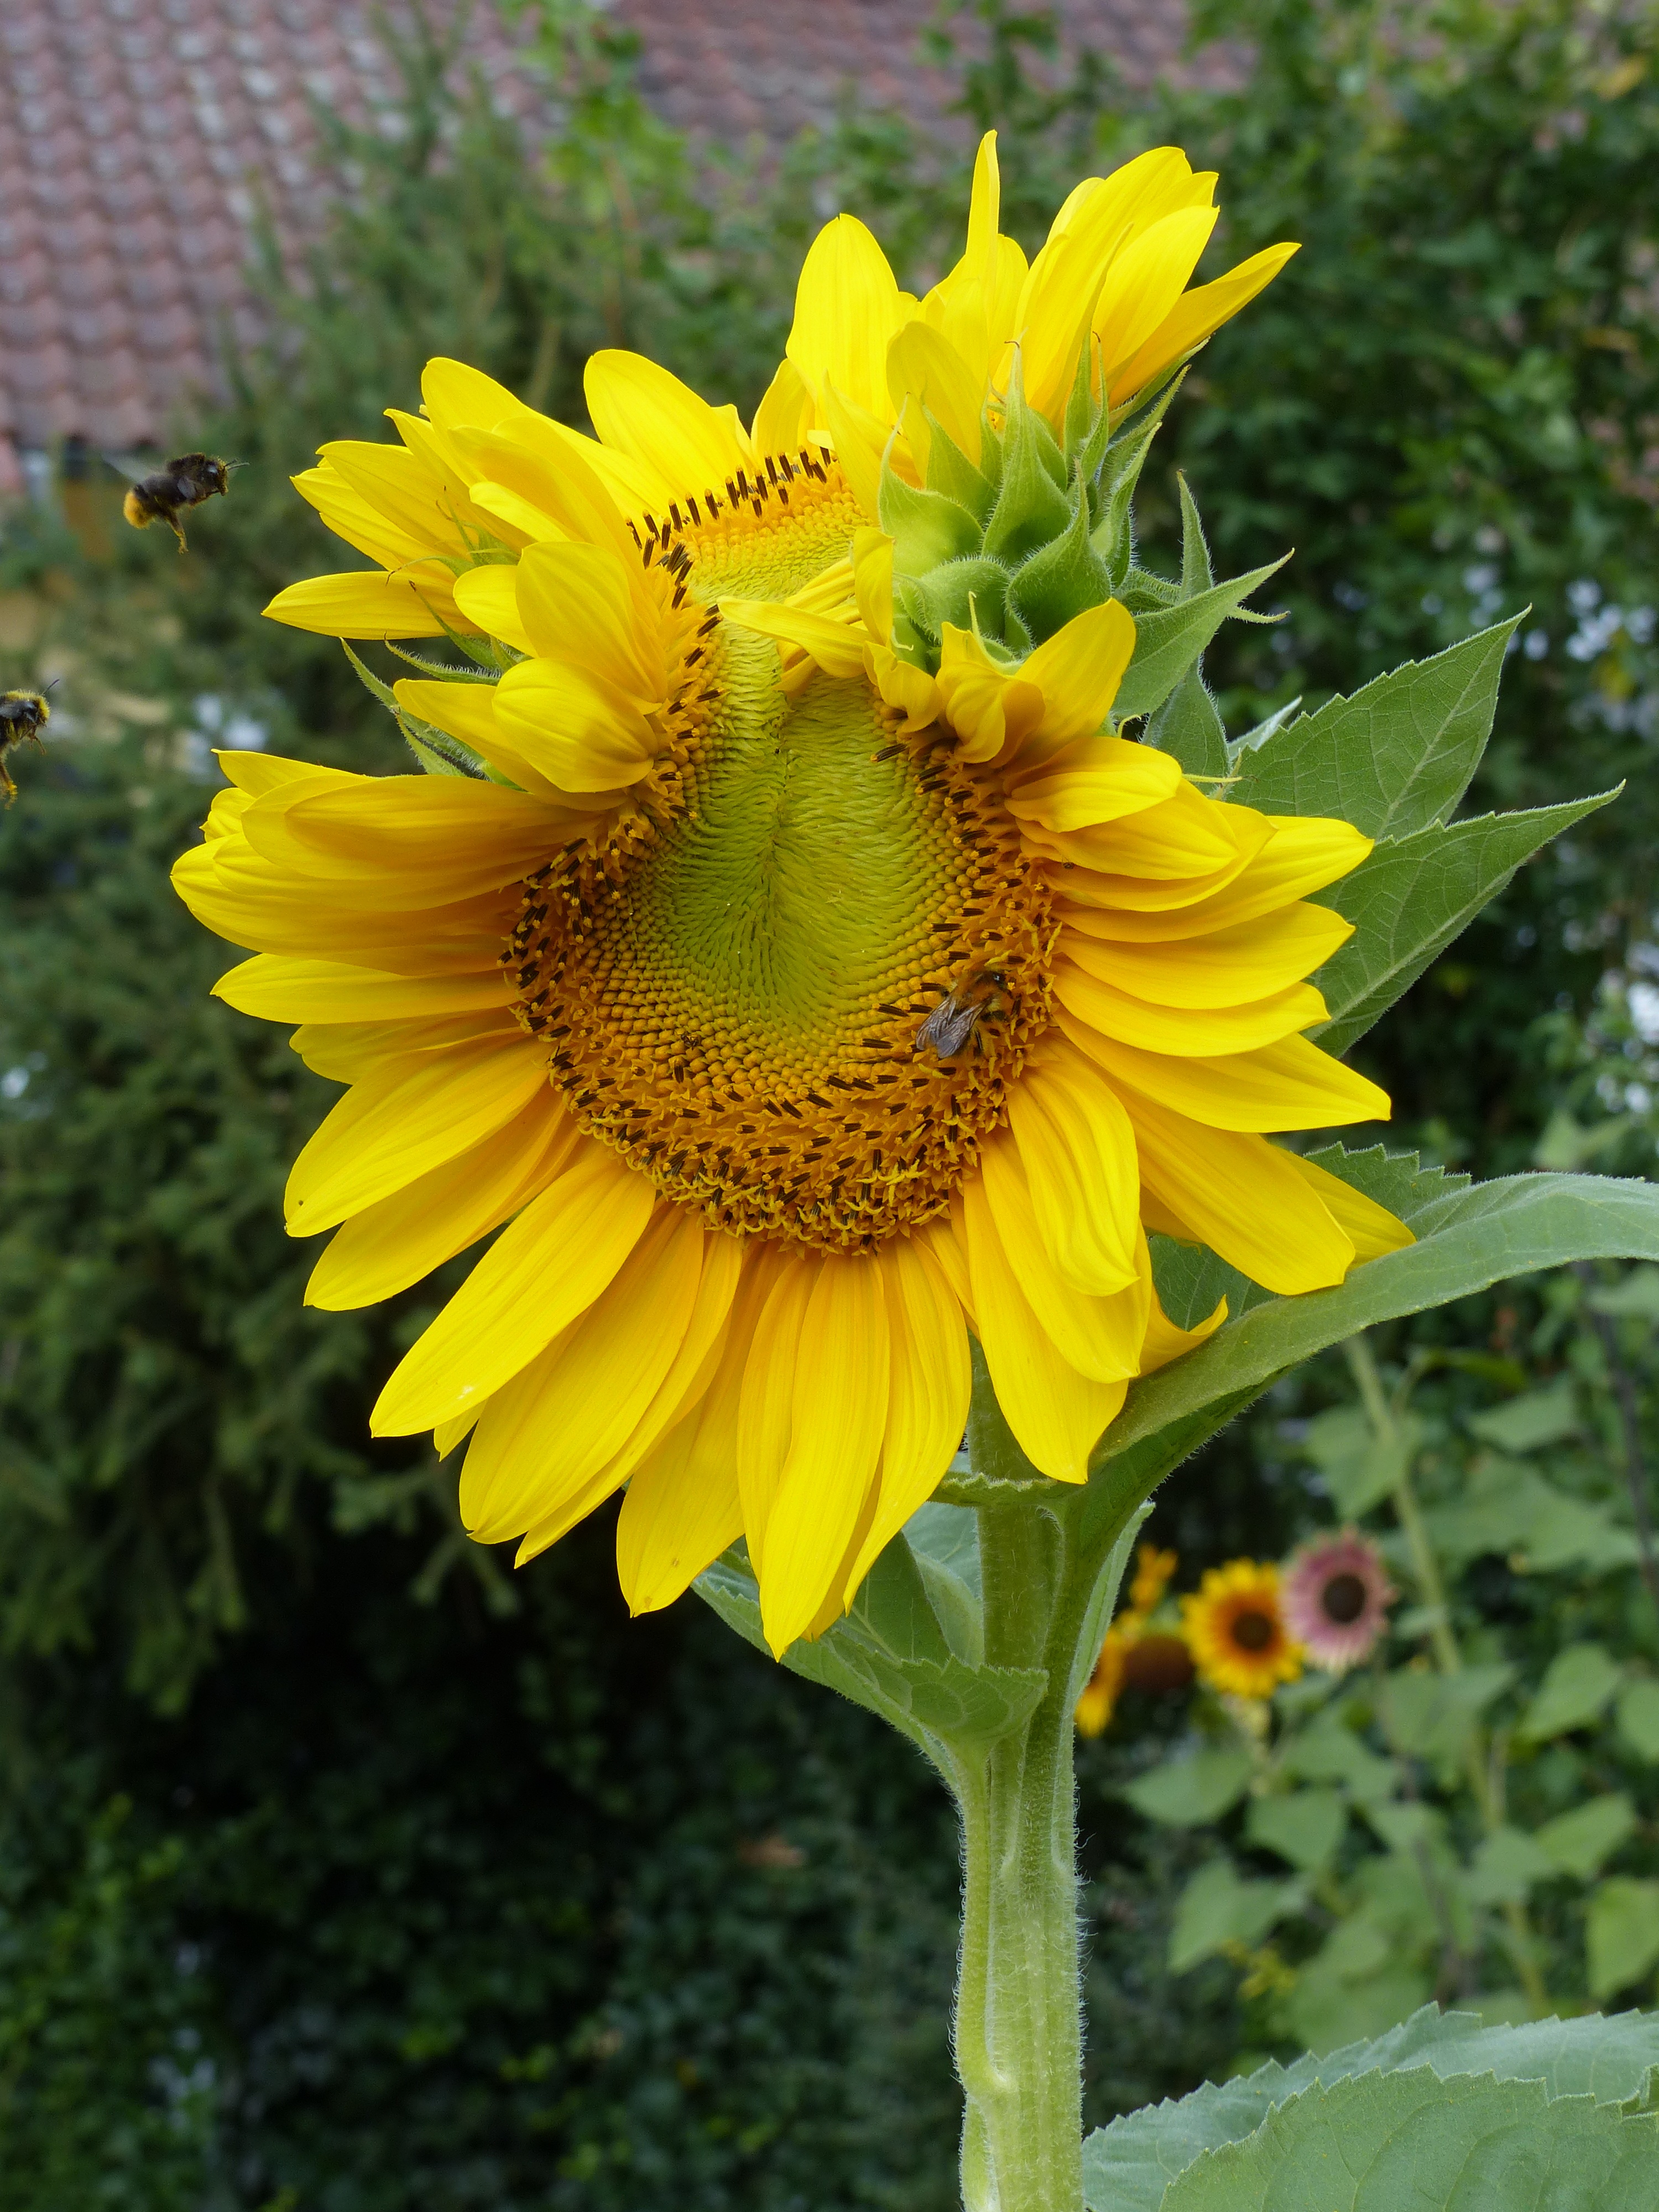
blossom, plant, field, flower, bloom, overgrown, summer, botany, yellow, close, flora, sunflower, yellow flower, wildflower, sun flower, twin, macro photography, flowering plant, daisy family, close up summer garden, exceptional, sunflower seed, annual plant, plant stem, land plant